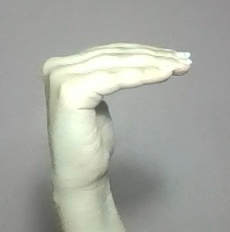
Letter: haa